List of flexible-fuel vehicles by car manufacturer

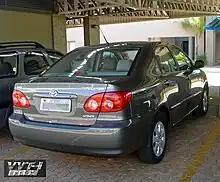
Toyota Corolla Flex (Brazilian version).

Toyota offers the following vehicles in the Brazilian market under the label "Flex". These vehicles are capable of running on any blend from E20-E25 to E100